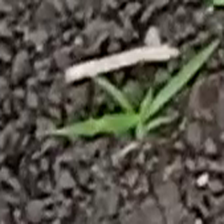
Weed species: Digitaria_SP_(Digitaria Sanguinalis )